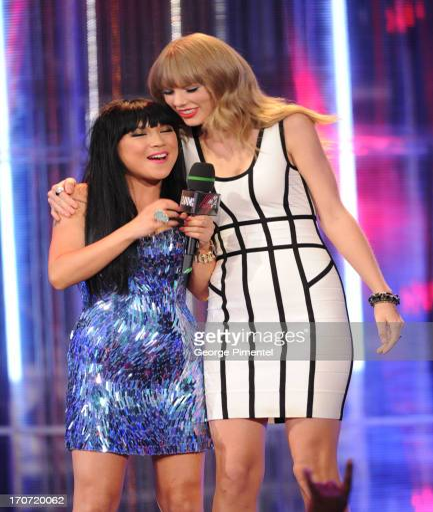
tv personality and country pop artist during awards